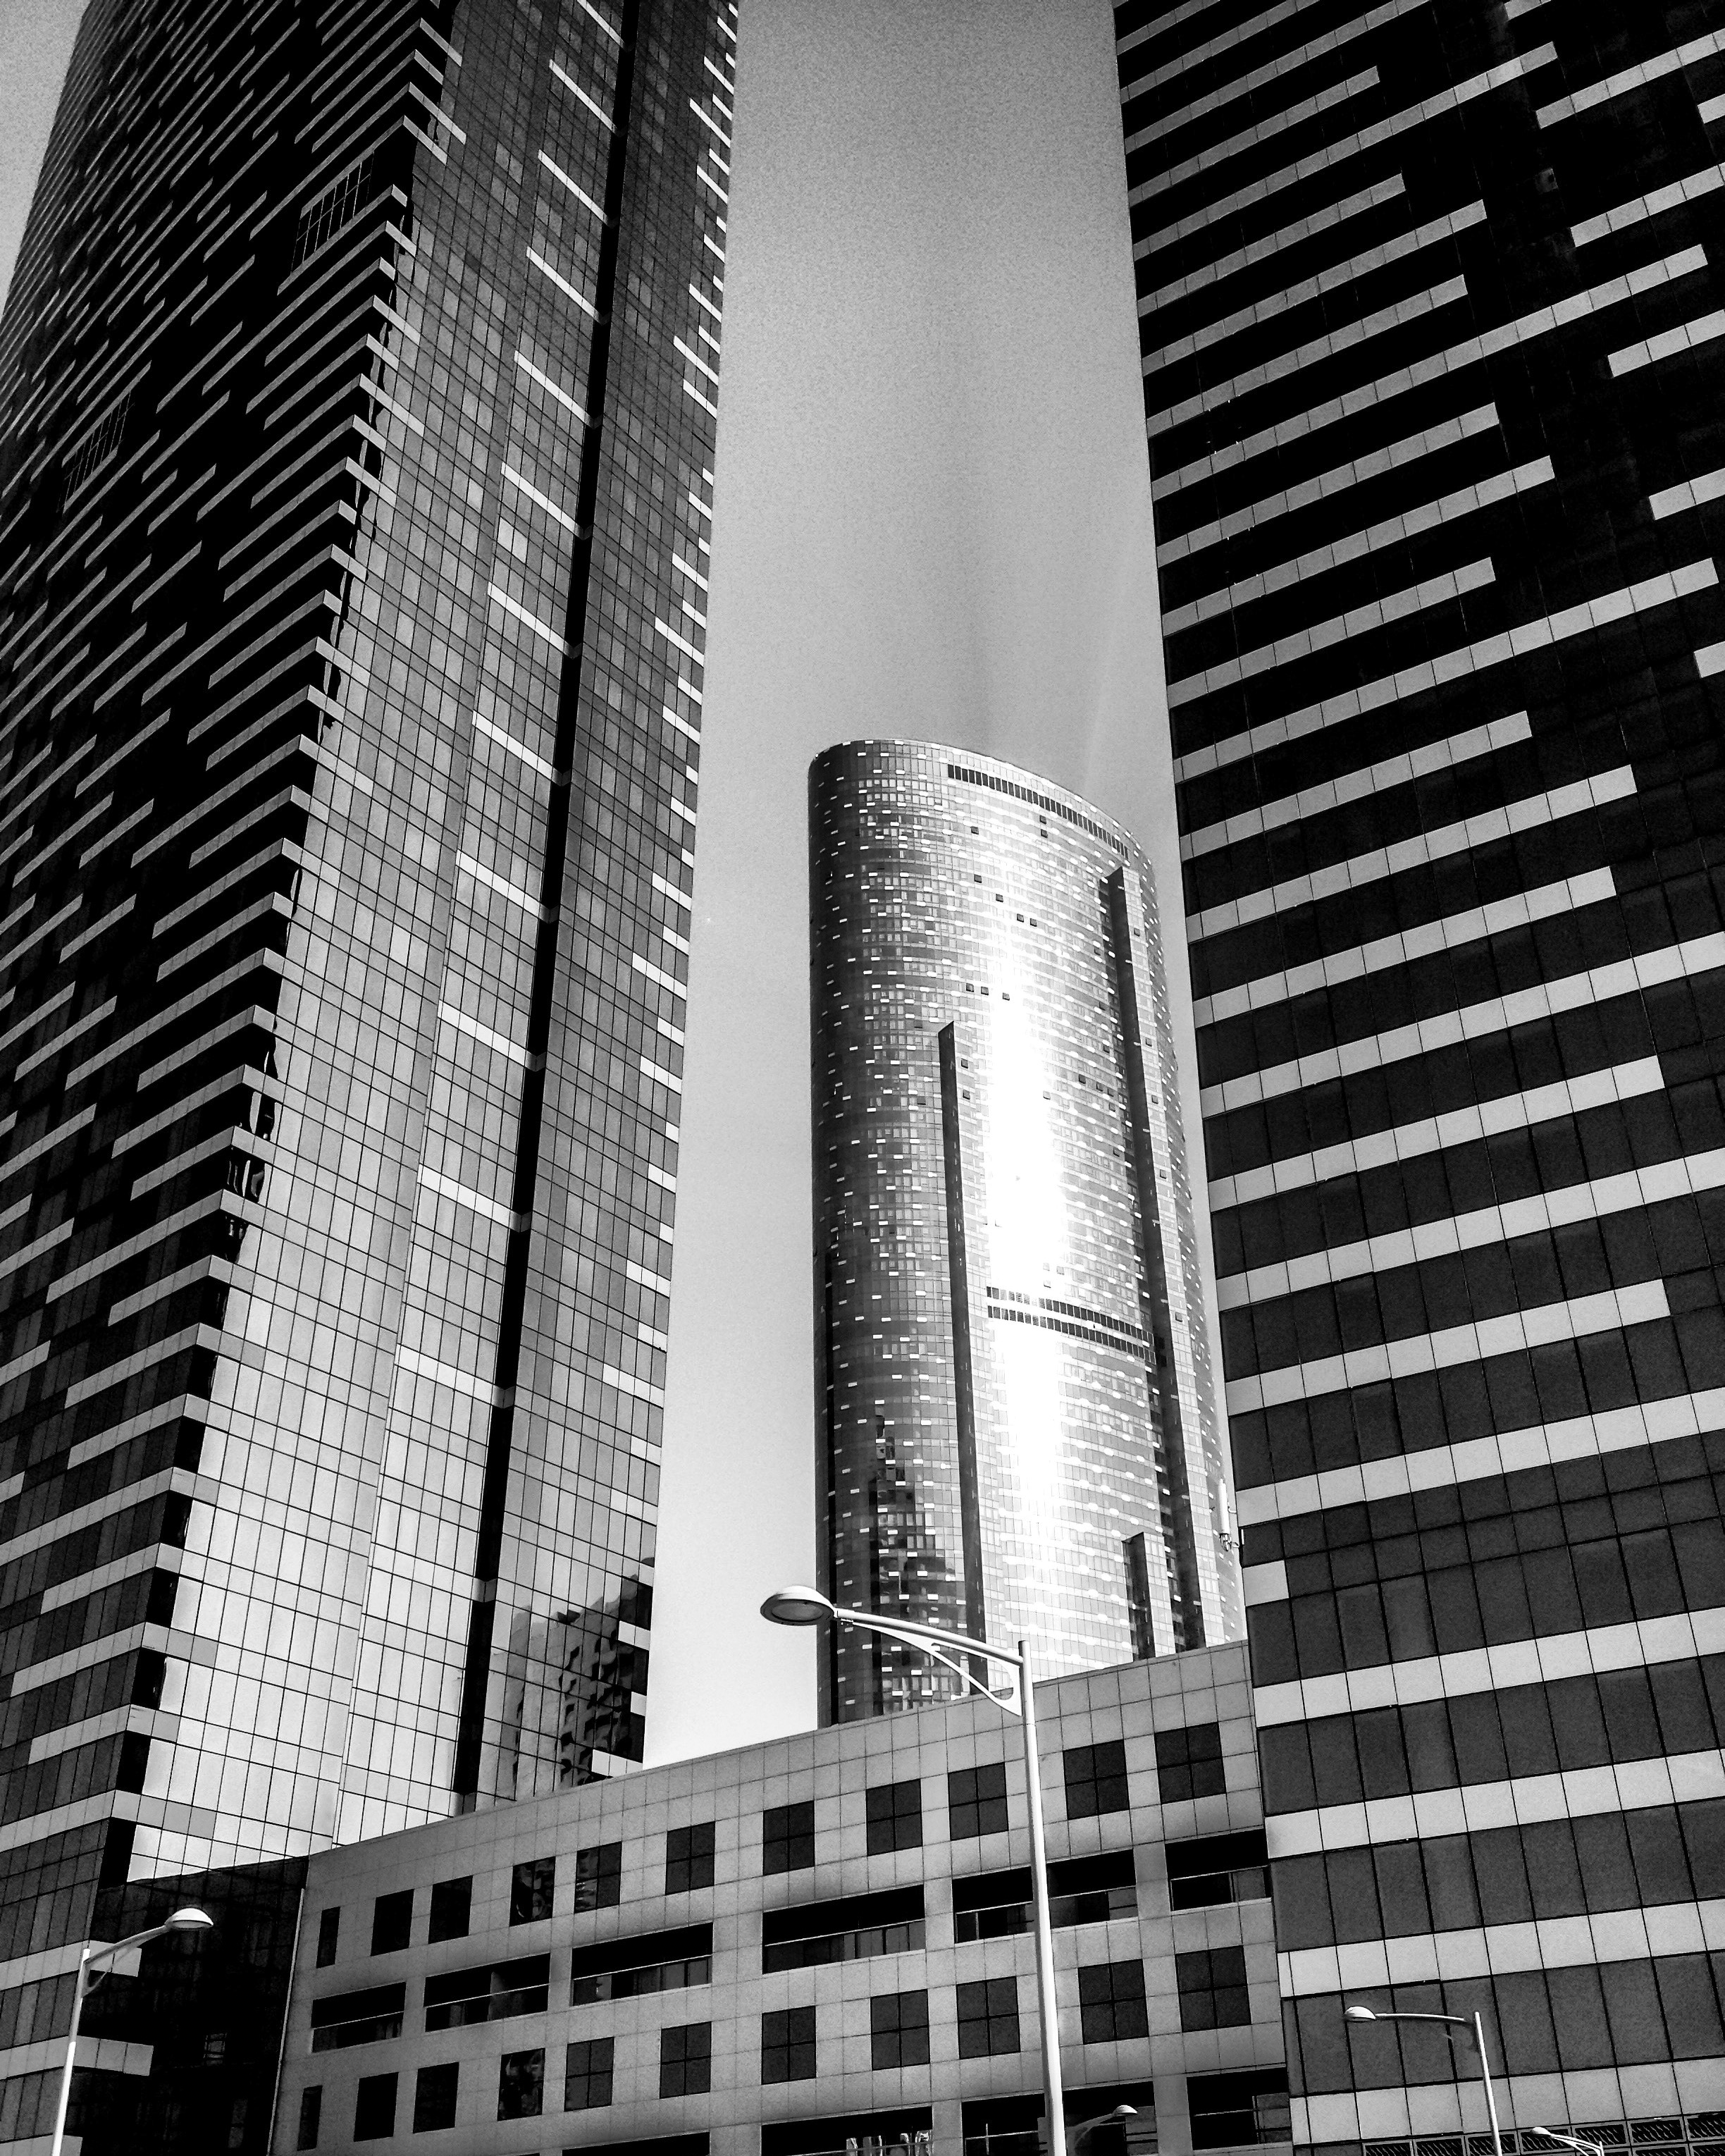
black and white, architecture, white, skyline, window, glass, building, city, skyscraper, urban, cityscape, downtown, steel, line, reflection, tower, office, landmark, facade, business, black, monochrome, modern, tower block, lamppost, buildings, symmetry, tall, contemporary, shape, metropolis, urban area, monochrome photography, metropolitan area